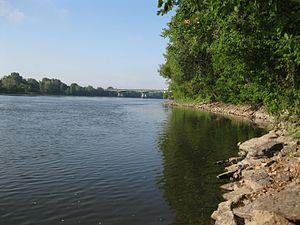
Pont Pie-IX vu de Saint-Vincent-de-Paul (Laval)
La rivière des Prairies est un cours d’eau du Québec. Elle est située entre l’île de Montréal et l’île Jésus. Elle sépare les villes de Montréal et de Laval.